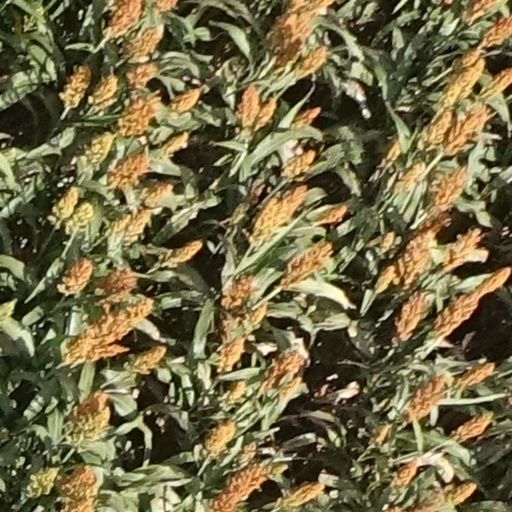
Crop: sorghum